Terry Harmon

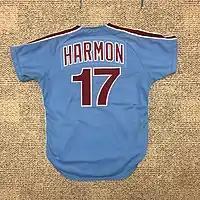
1977 Philadelphia Phillies #17 Terry Harmon game worn road jersey

Harmon helped the Phillies win two consecutive National League (NL) Eastern Division titles, in 1976 and 1977.